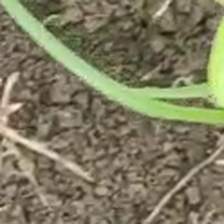
Weed species: Lavhala_(Cyperus_Rotundus)